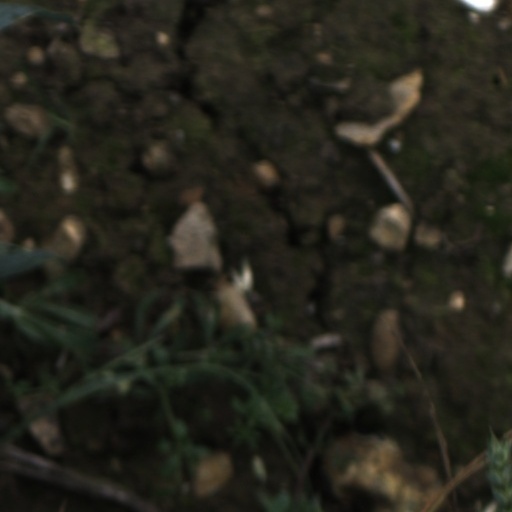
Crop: wheat